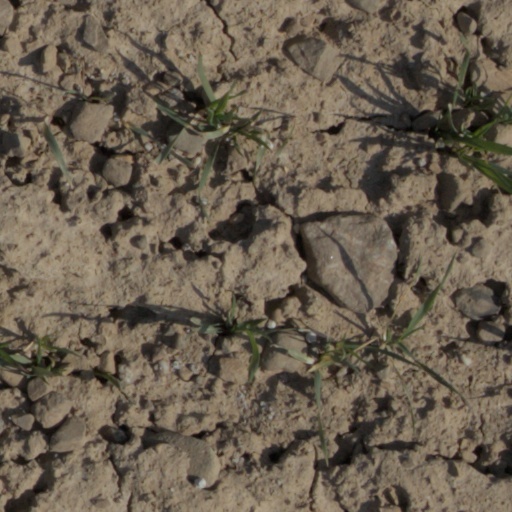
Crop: wheat